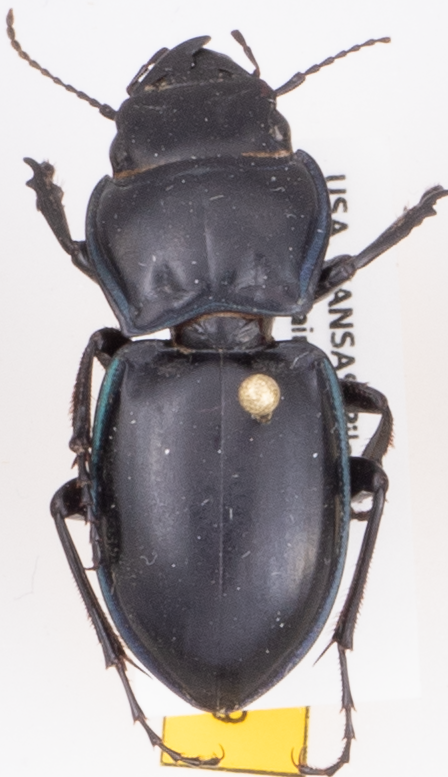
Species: Pasimachus elongatus
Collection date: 2018-05-24
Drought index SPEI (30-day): -1.238
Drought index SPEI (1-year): -1.28
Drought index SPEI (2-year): -0.51